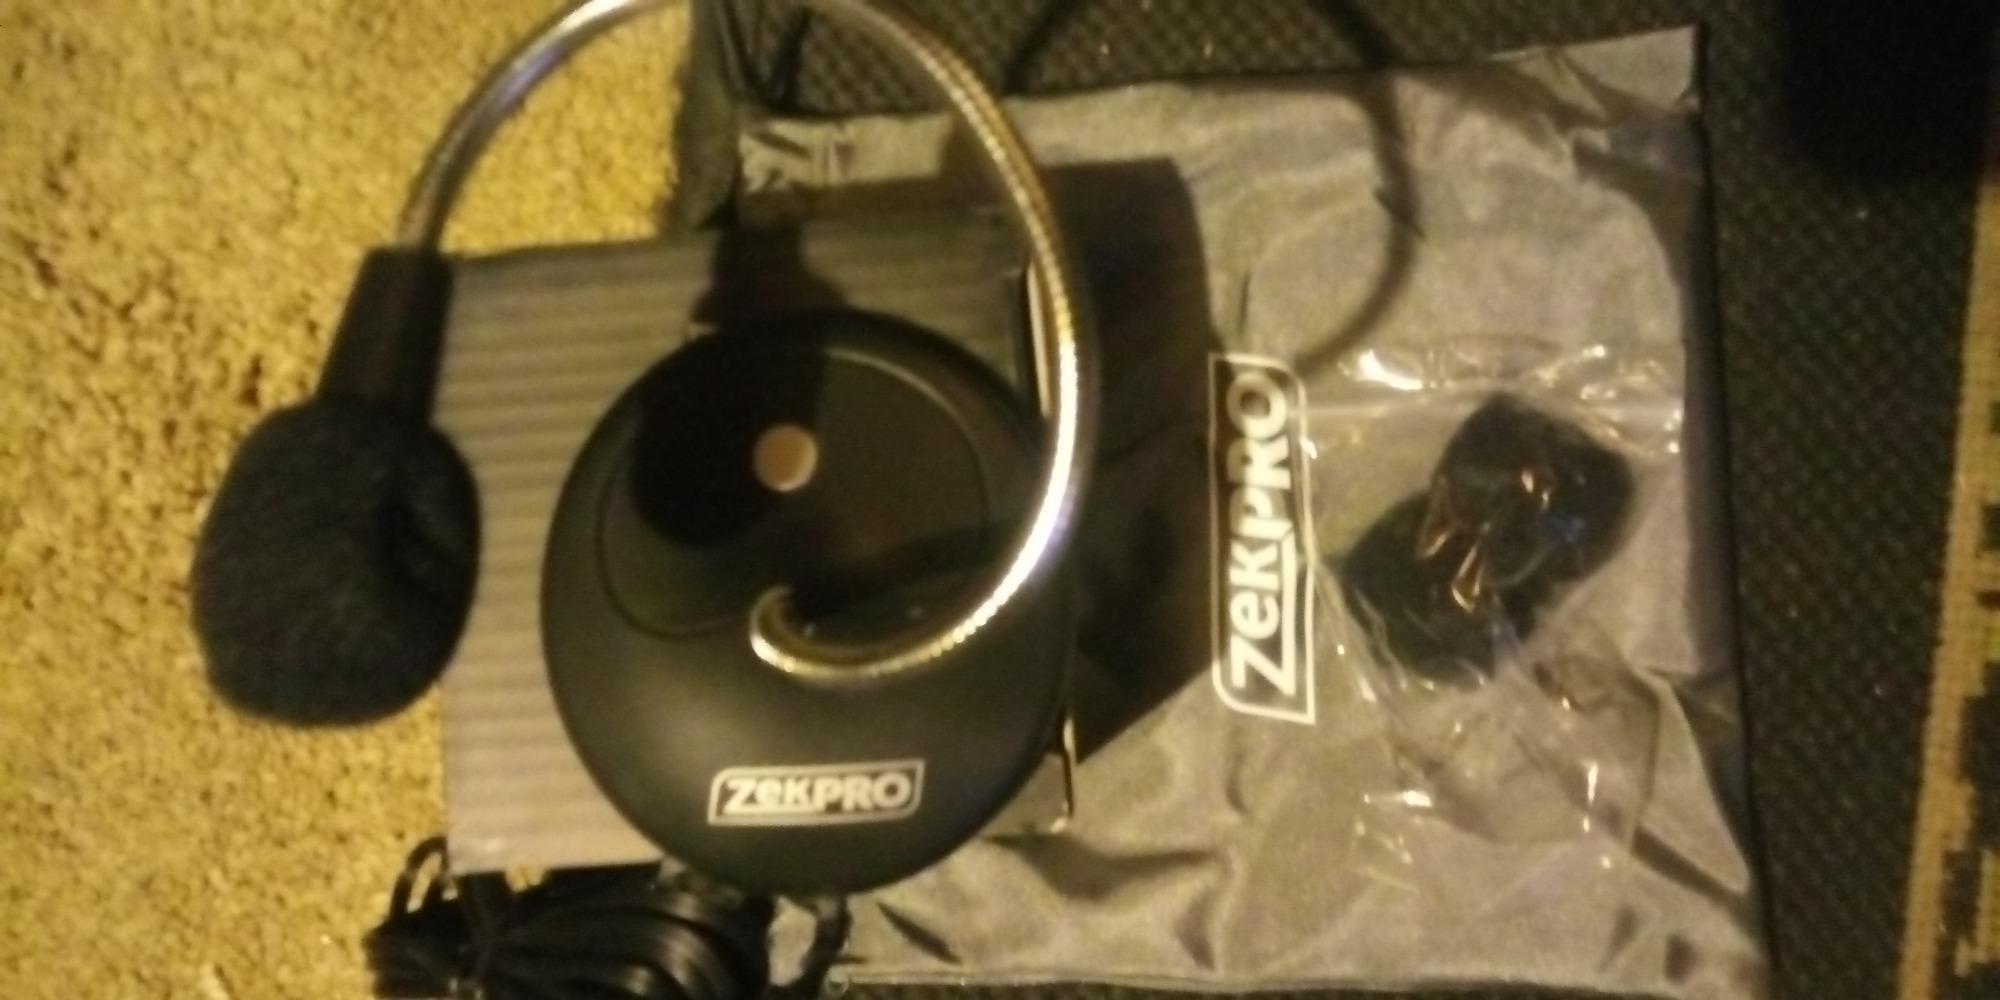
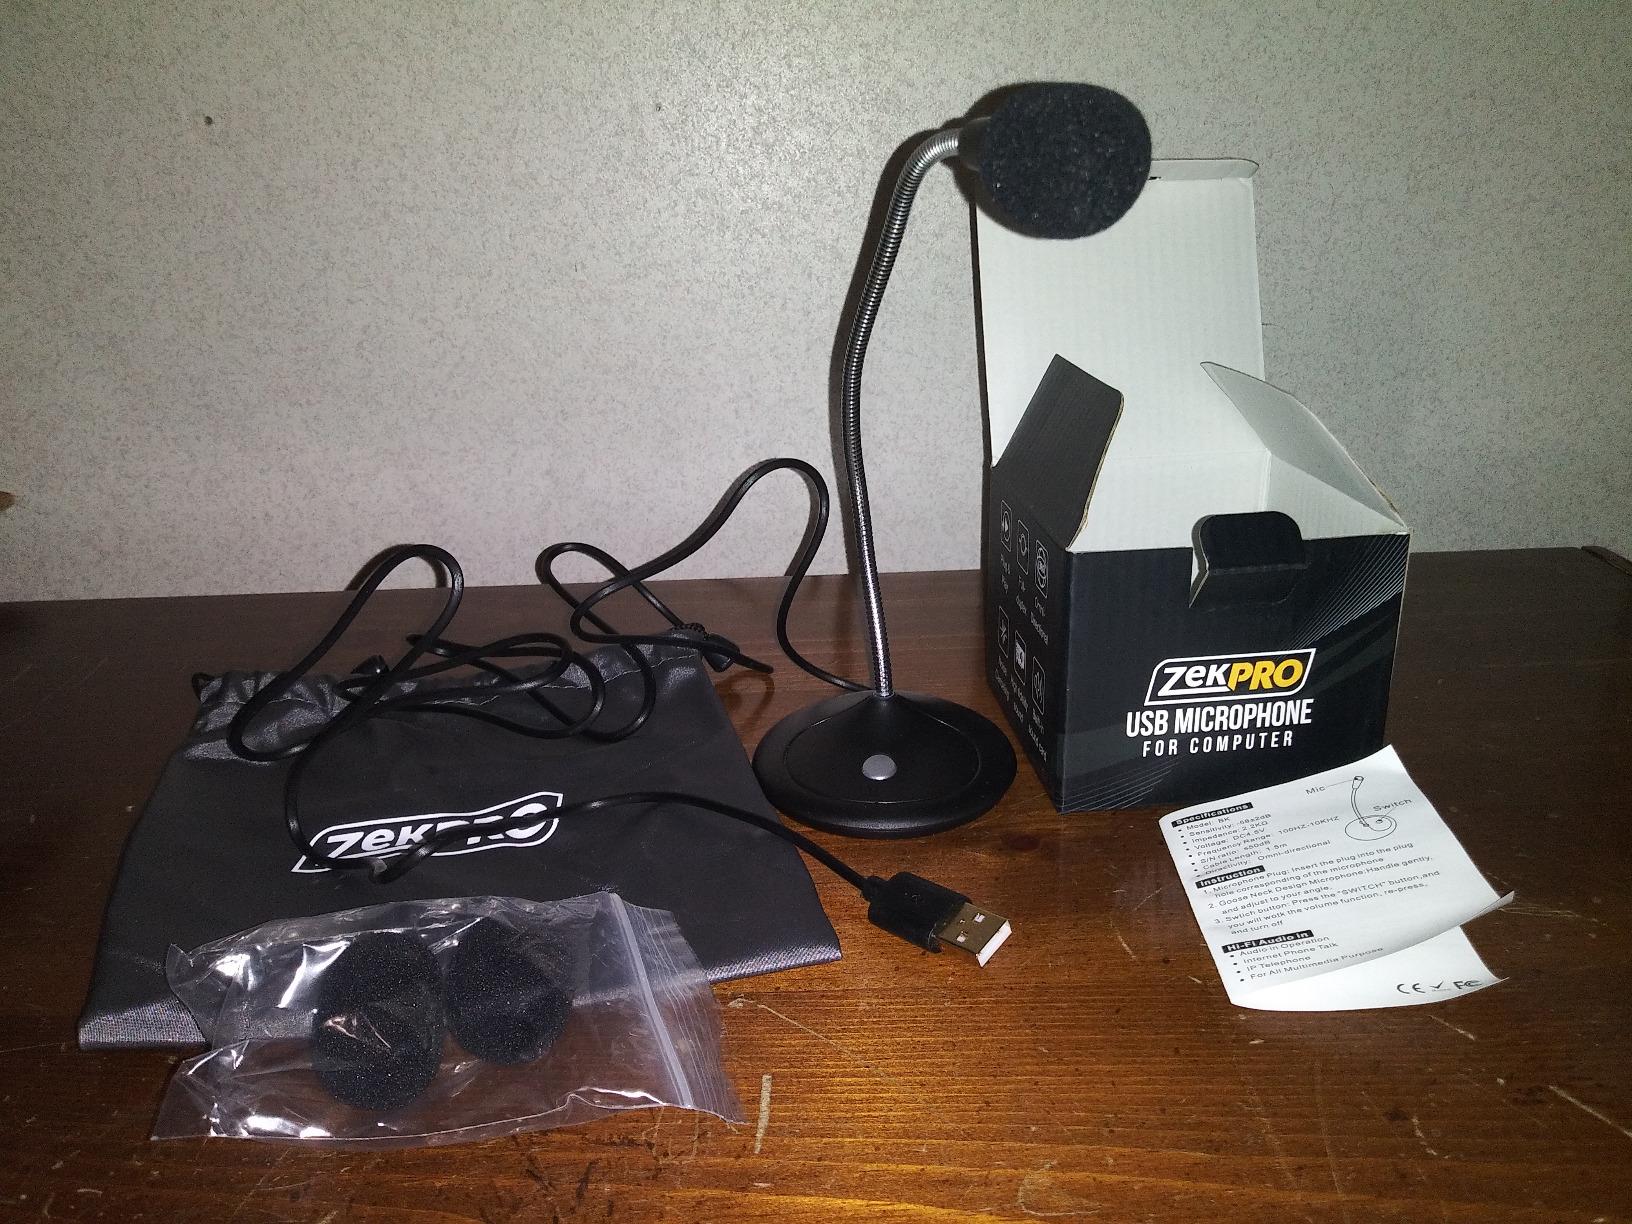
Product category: microphone
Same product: yes